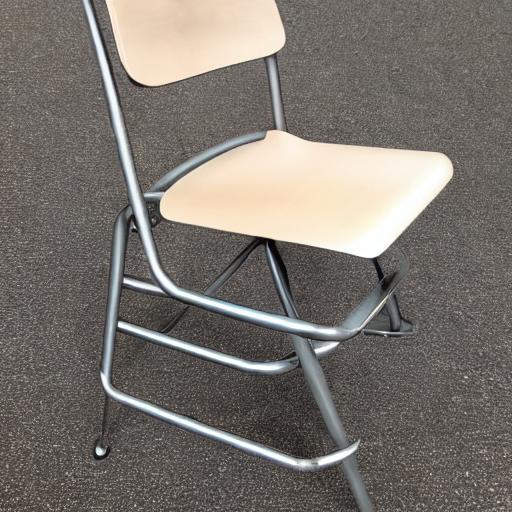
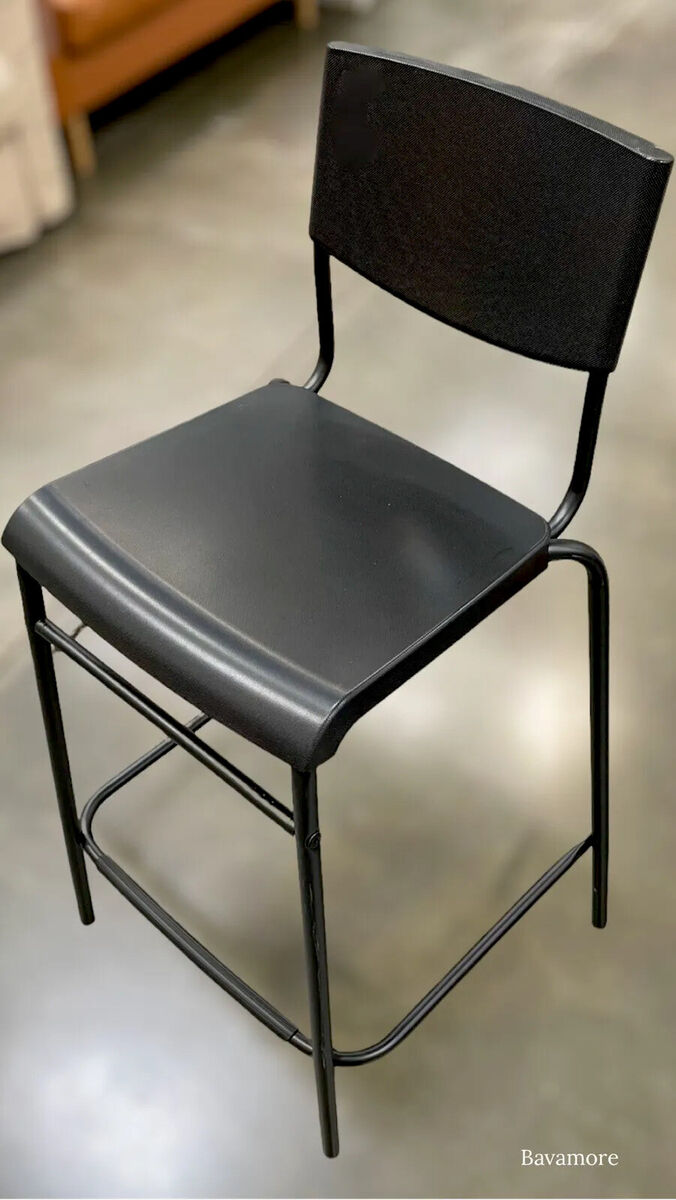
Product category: stool
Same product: no